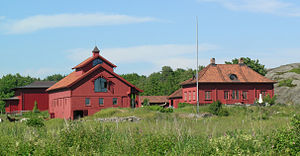
Odd Nerdrum
Odd Nerdrums atelier i Larvik
Odd Olaf Nerdrum er en norsk kunstmaler. Han betegner sig selv som figurativ kitsch-maler, men kan også karakteriseres som en moderne klassisk med forbilleder fra den ældre kunsthistorie i protest mod modernismen. Hans mest kendte og provokerende malerier er "Mordet på Andreas Baader" fra 1977-1978, hvor han fremstiller terroristen som et offer, og "Selvportrett i gylden skrud" fra 1998, hvor han afbilleder sig selv med erigeret penis. Han har gennem sin malerstil og sit kunstsyn flere gange skabt offentlig debat om kunst i Norge. Nerdrum har haft en mængde udstillinger og høstet stor kommerciel succes. I december 2003 flyttede han til Island. Gennem 1960'erne, 1970'erne, og 1980'erne arrangerede Odd Nerdrum, sammen med blandt andre Bjørn Fjell, Arne Paus og Karl Erik Harr, en serie af udstillinger under titlen "Romantikk og realisme".